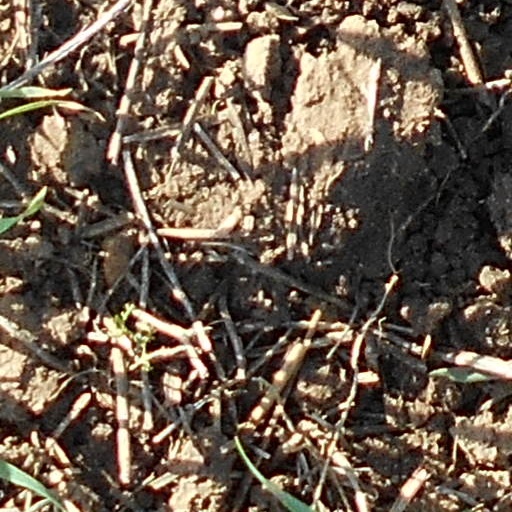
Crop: wheat